Ancient Roman architecture

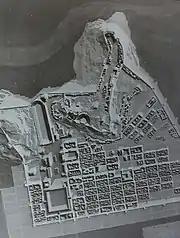
Model of the 1st century Philippopolis (Plovdiv, Bulgaria) in the Roman period created by architect Matey Mateev

Most Roman triumphal arches were built during the Imperial period. By the fourth century AD there were 36 such arches in Rome, of which three have survived – the Arch of Titus (AD 81), the Arch of Septimius Severus (203–205) and the Arch of Constantine (312). Numerous arches were built elsewhere in the Roman Empire. The single arch was the most common, but many triple arches were also built, of which the Triumphal Arch of Orange (c. AD 21) is the earliest surviving example. From the 2nd century AD, many examples of the "arcus quadrifrons" – a square triumphal arch erected over a crossroads, with arched openings on all four sides – were built, especially in North Africa. Arch-building in Rome and Italy diminished after the time of Trajan (AD 98–117) but remained widespread in the provinces during the 2nd and 3rd centuries AD; they were often erected to commemorate imperial visits.